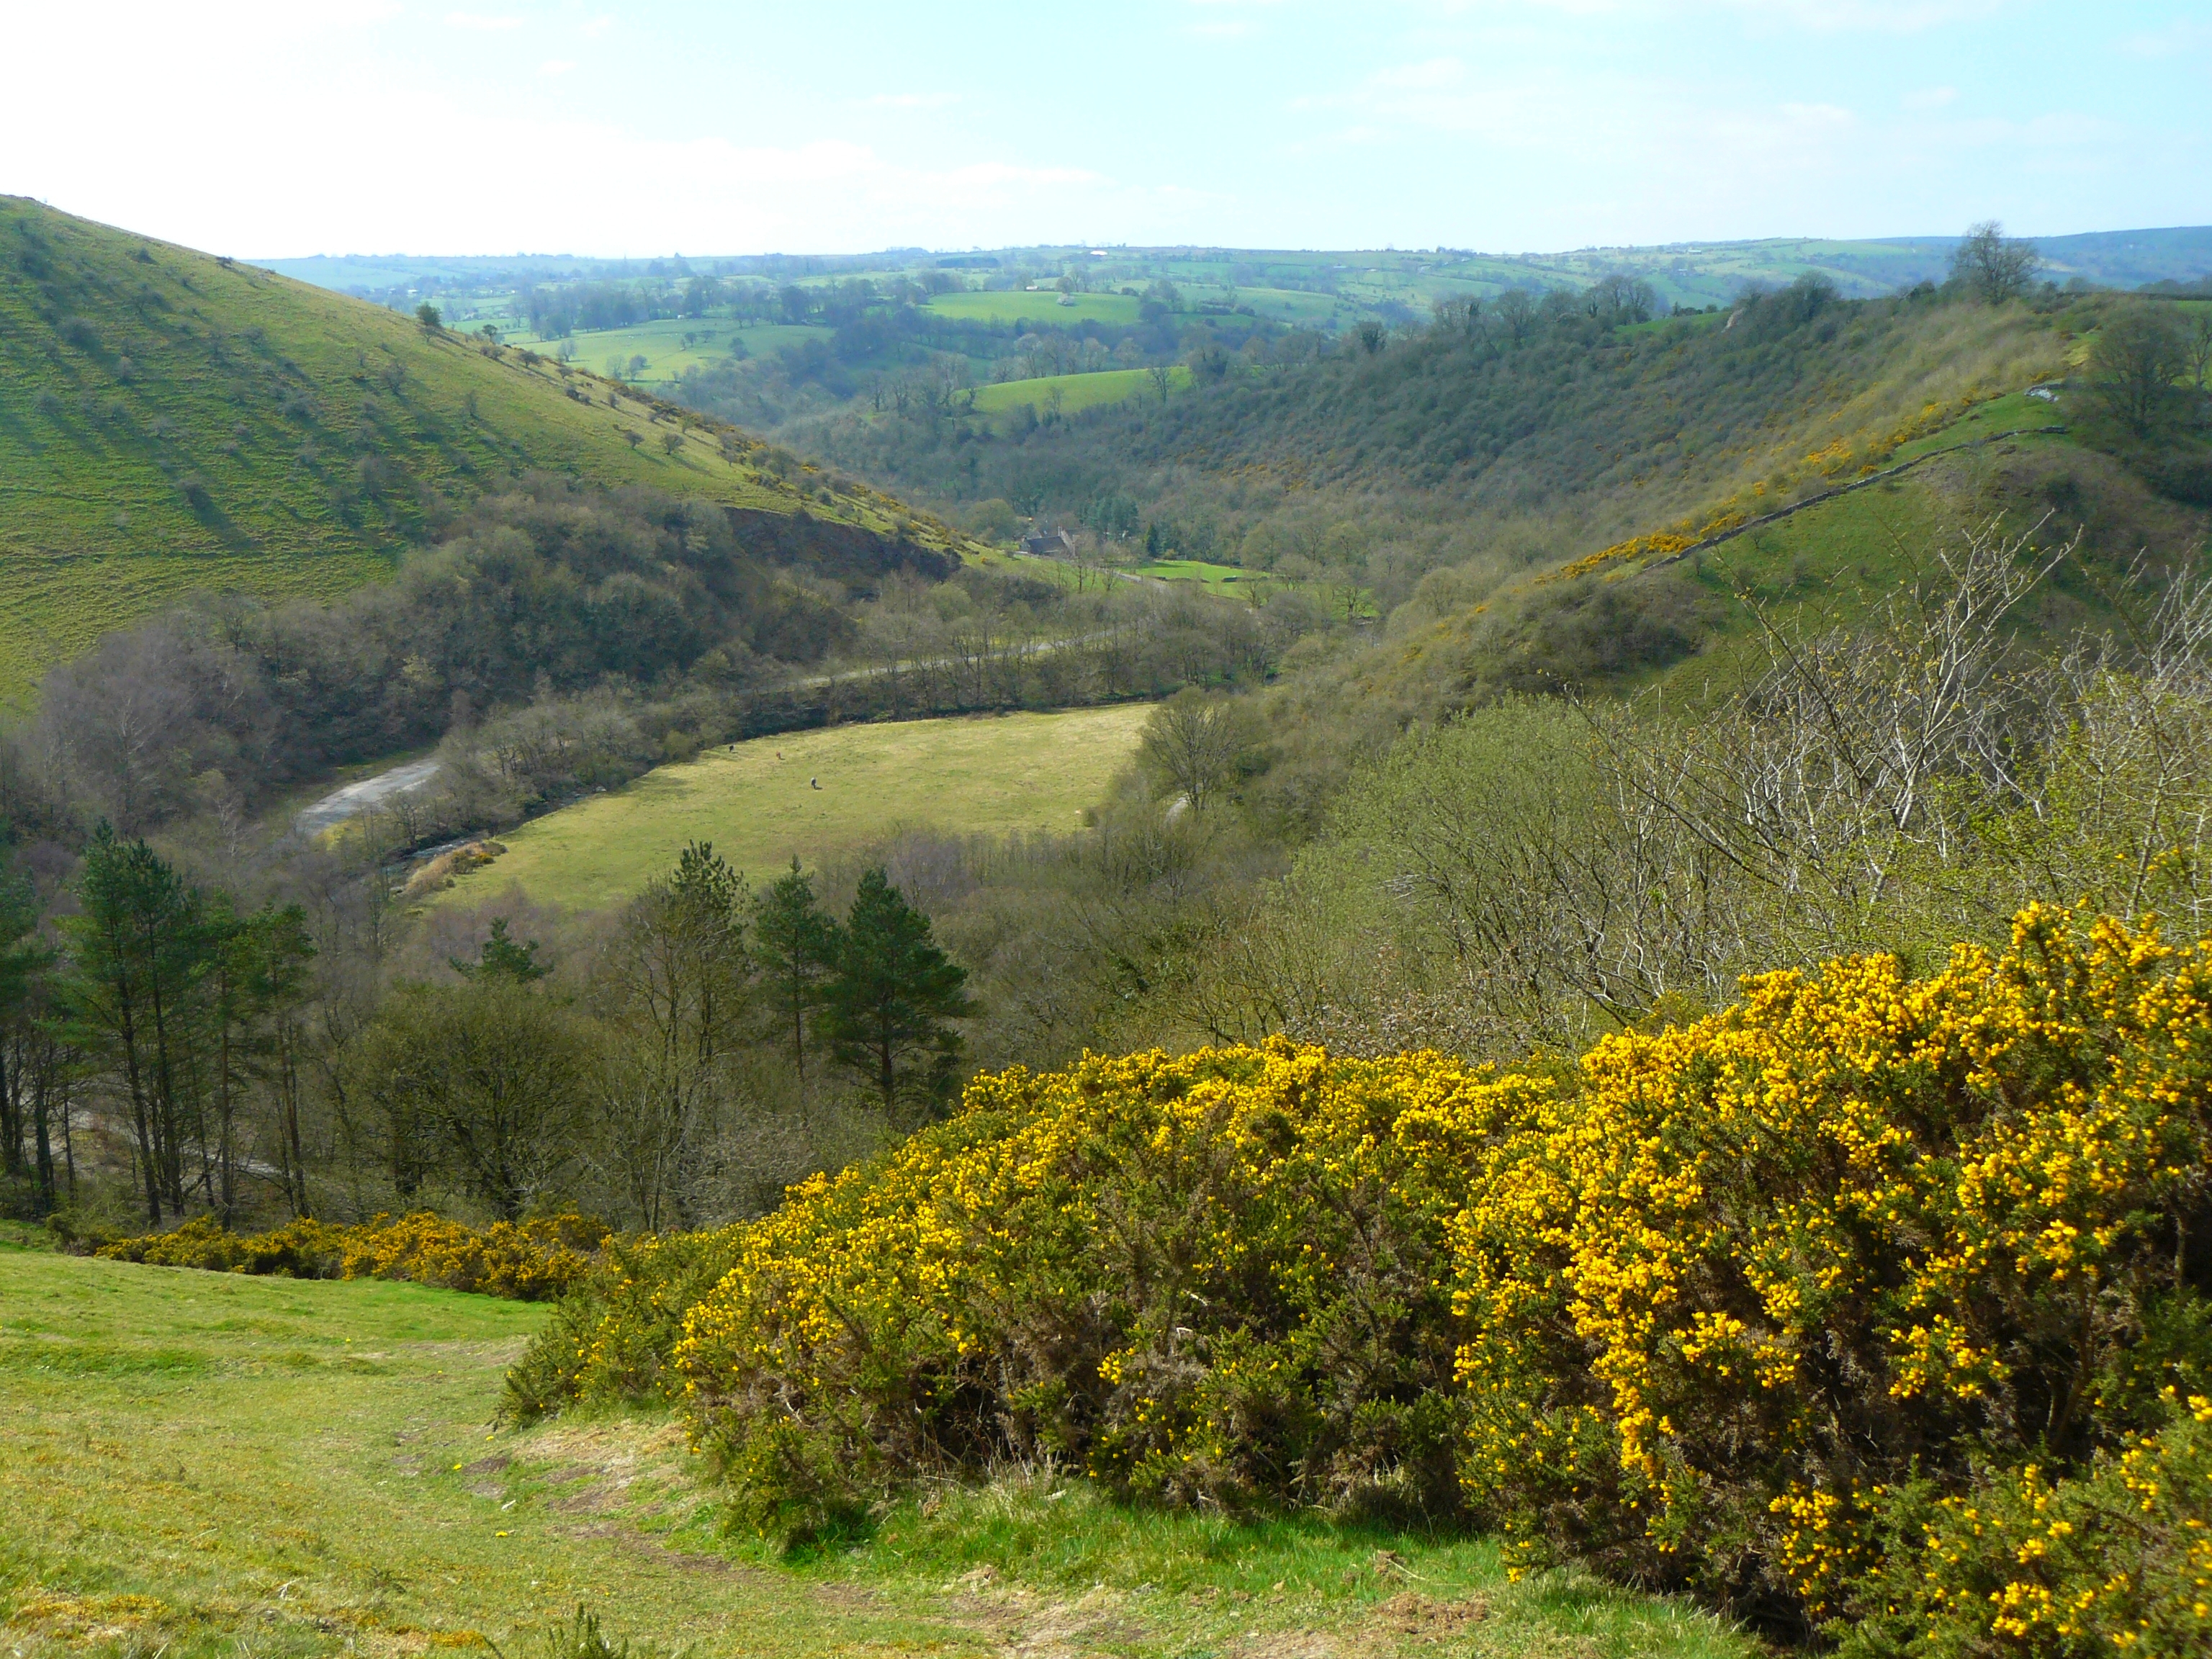
nature, hill, vegetation, natural landscape, mountainous landforms, grassland, meadow, natural environment, highland, wilderness, hill station, pasture, plant, fell, chaparral, rural area, shrubland, plant community, prairie, landscape, field, mountain, grass, tree, flower, wildflower, valley, plain